Question: Please indicate a possible affordance area of the baseball bat that can be used for hitting
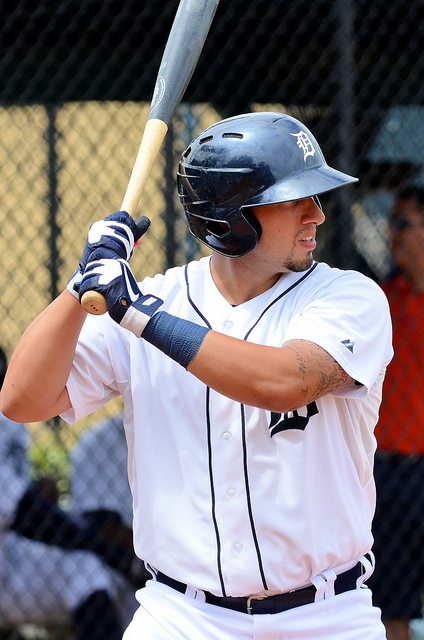
Answer: [156.758, 5.142, 213.425, 77.642]